VP-68

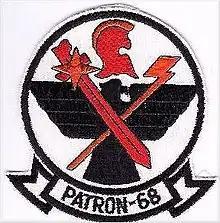
VP-68 patch

VP-68 was a Patrol Squadron of the U.S. Navy Reserve. The squadron was established on 1 November 1970 at NAS Patuxent River, Maryland. Its home port moved to Naval Air Facility Washington in 1985. The squadron was disestablished on 16 January 1997, after 26 years of service. Its nickname was the "Blackhawks" from 1972 onward. Elements of the squadron made 28 major overseas deployments.